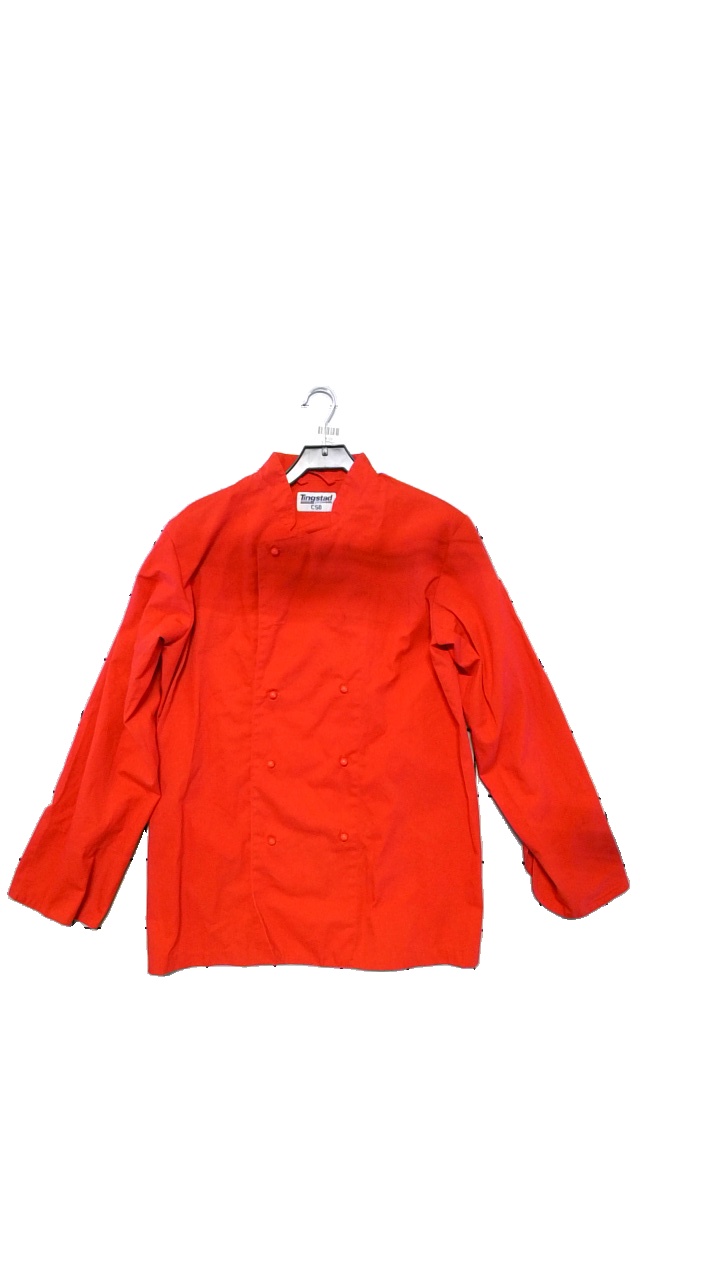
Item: Jacket (Unisex)
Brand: Tingstad
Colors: Red
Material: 65% polyester, 35% cotton
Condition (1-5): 4
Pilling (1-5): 5
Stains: Minor
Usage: Reuse
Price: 50-100